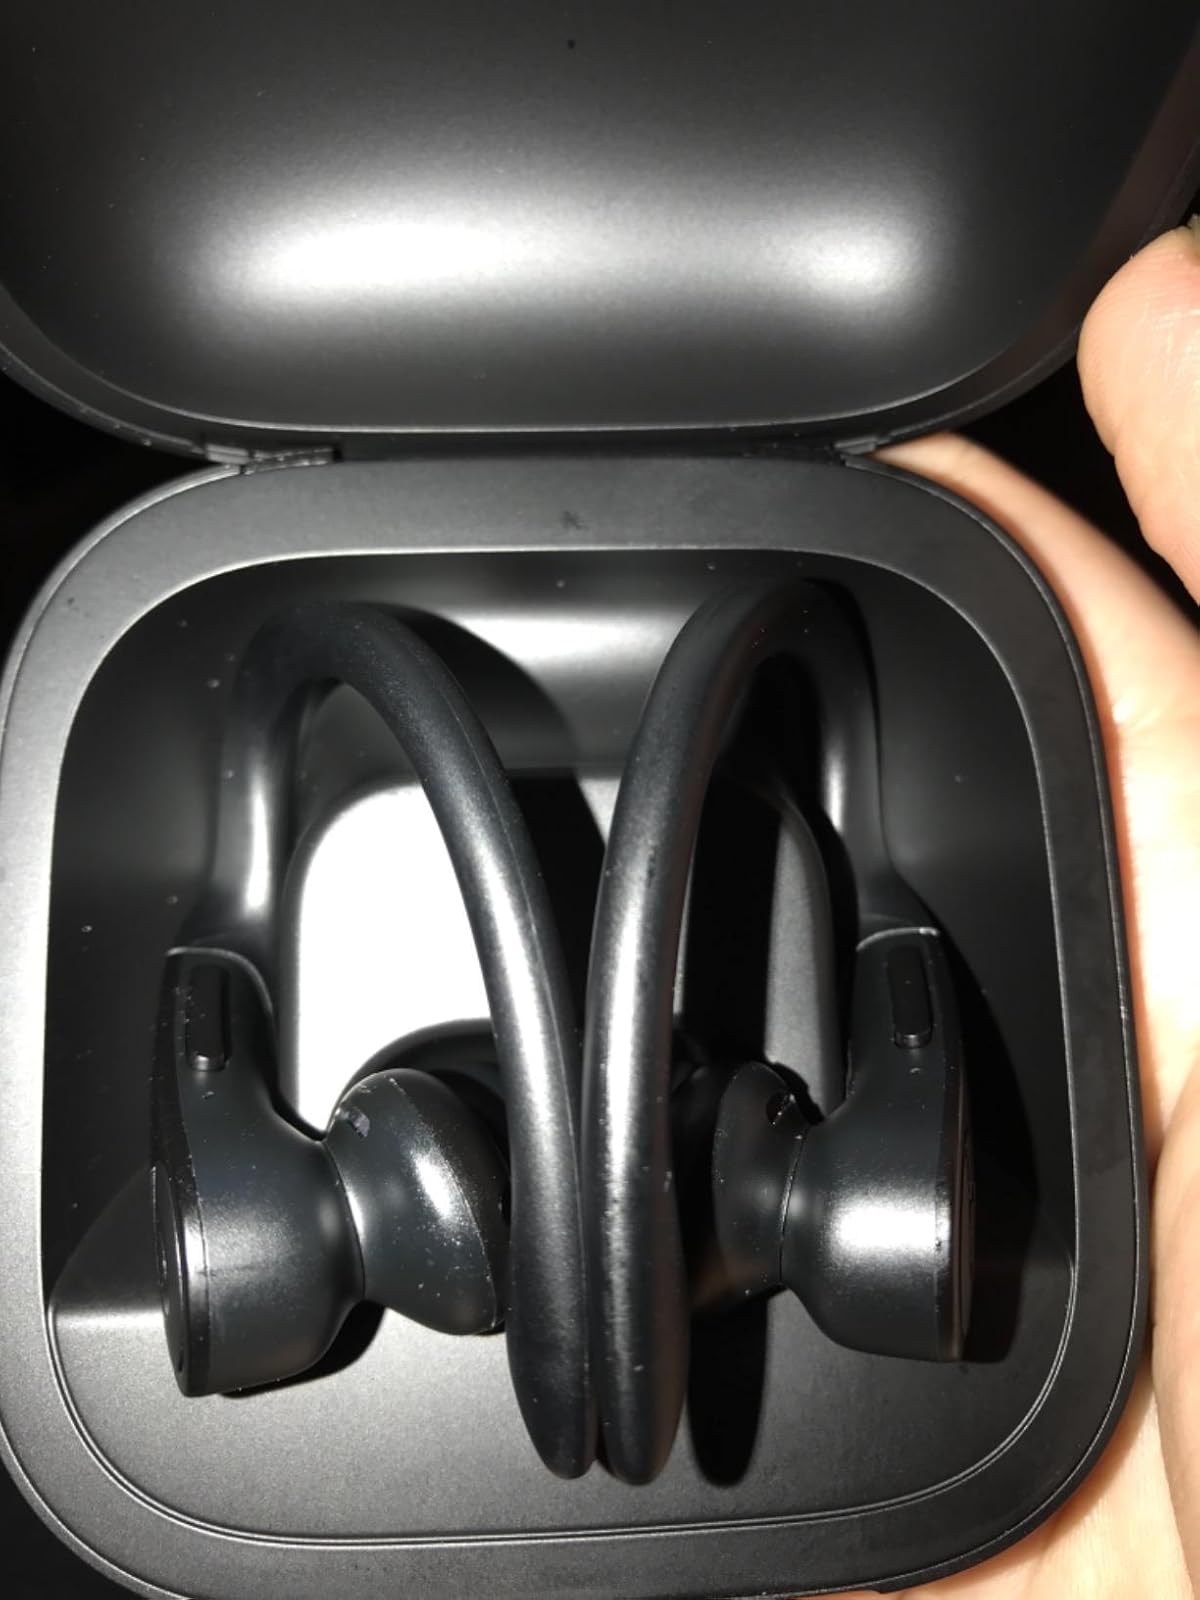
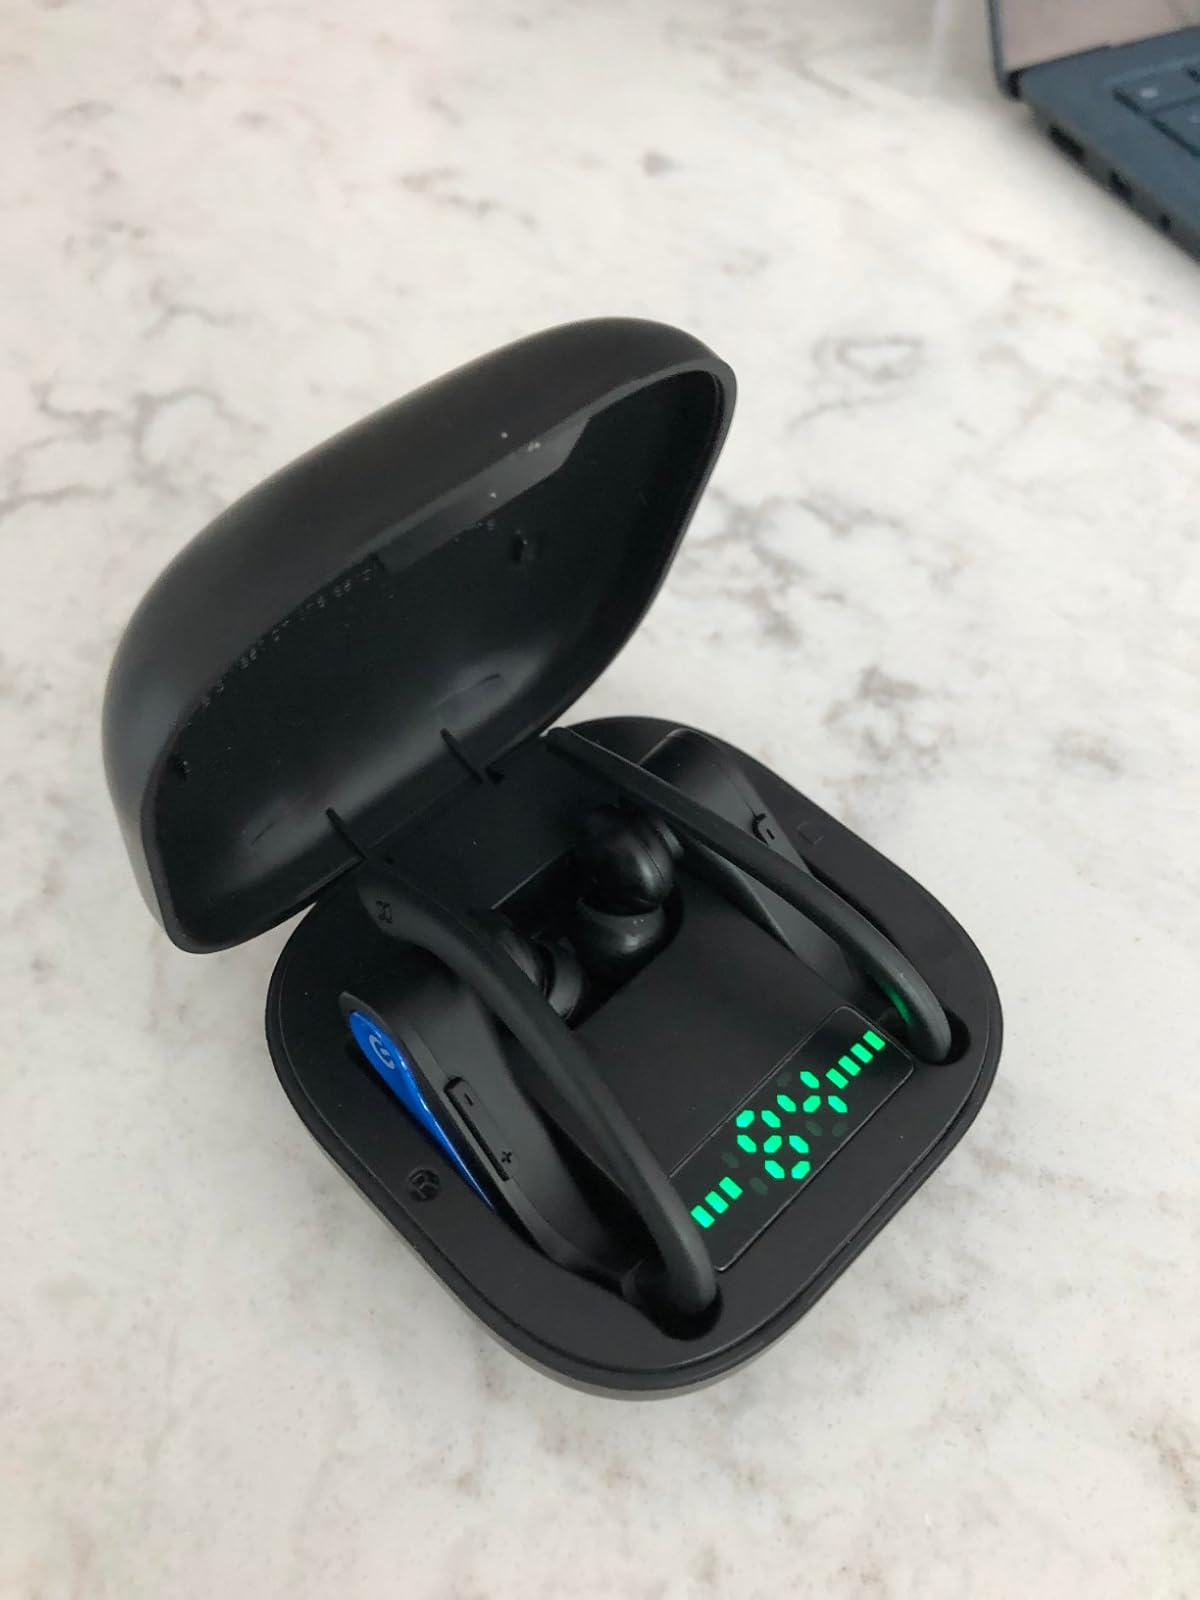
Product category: earbuds
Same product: no